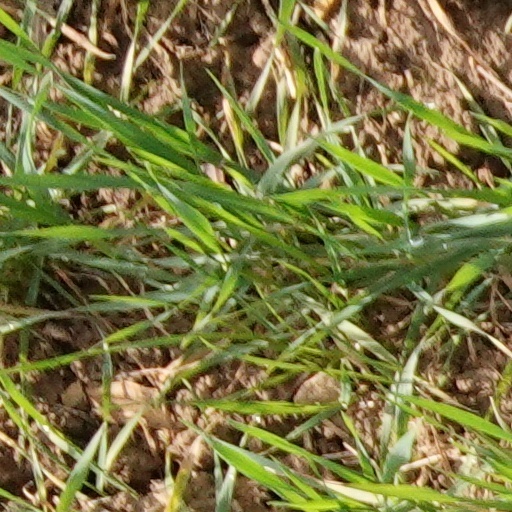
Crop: wheat